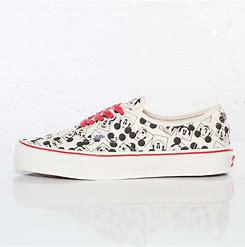
Brand: Vans
Model: OG Authentic LX